Carl Jörns

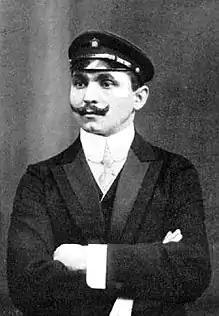

Little is known of Jörns' early life. He started out as a cyclist and became connected with the Opel family, who ran the Opel sewing machine and bicycle company. He won his first bicycle race in 1893. As the Opel company started to expand into automobile manufacturing, he became a driver for Opel's racing team. He retired from cycling in 1900, after winning 300 races.